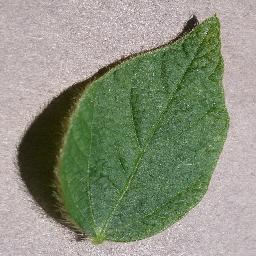
Label: Soybean___healthy